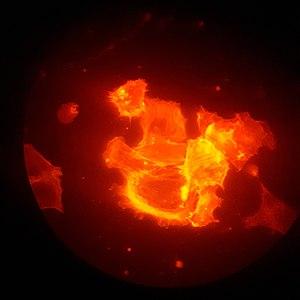
Des cellules MYF (cellules cancéreuses) ont été cultivées dans un milieu riche en blebbistatine (drogue inhhibant la contraction du complexe acto-myosine). Leur forme peut être déterminée au microscope grâce aux filaments d'actine marqués en rouge.
Une cellule cancéreuse est une cellule anormale ayant acquis des caractères spécifiques à l'origine d'un cancer.